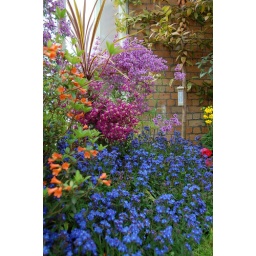
A glass house in Auckland just packed full of colourful flowers.